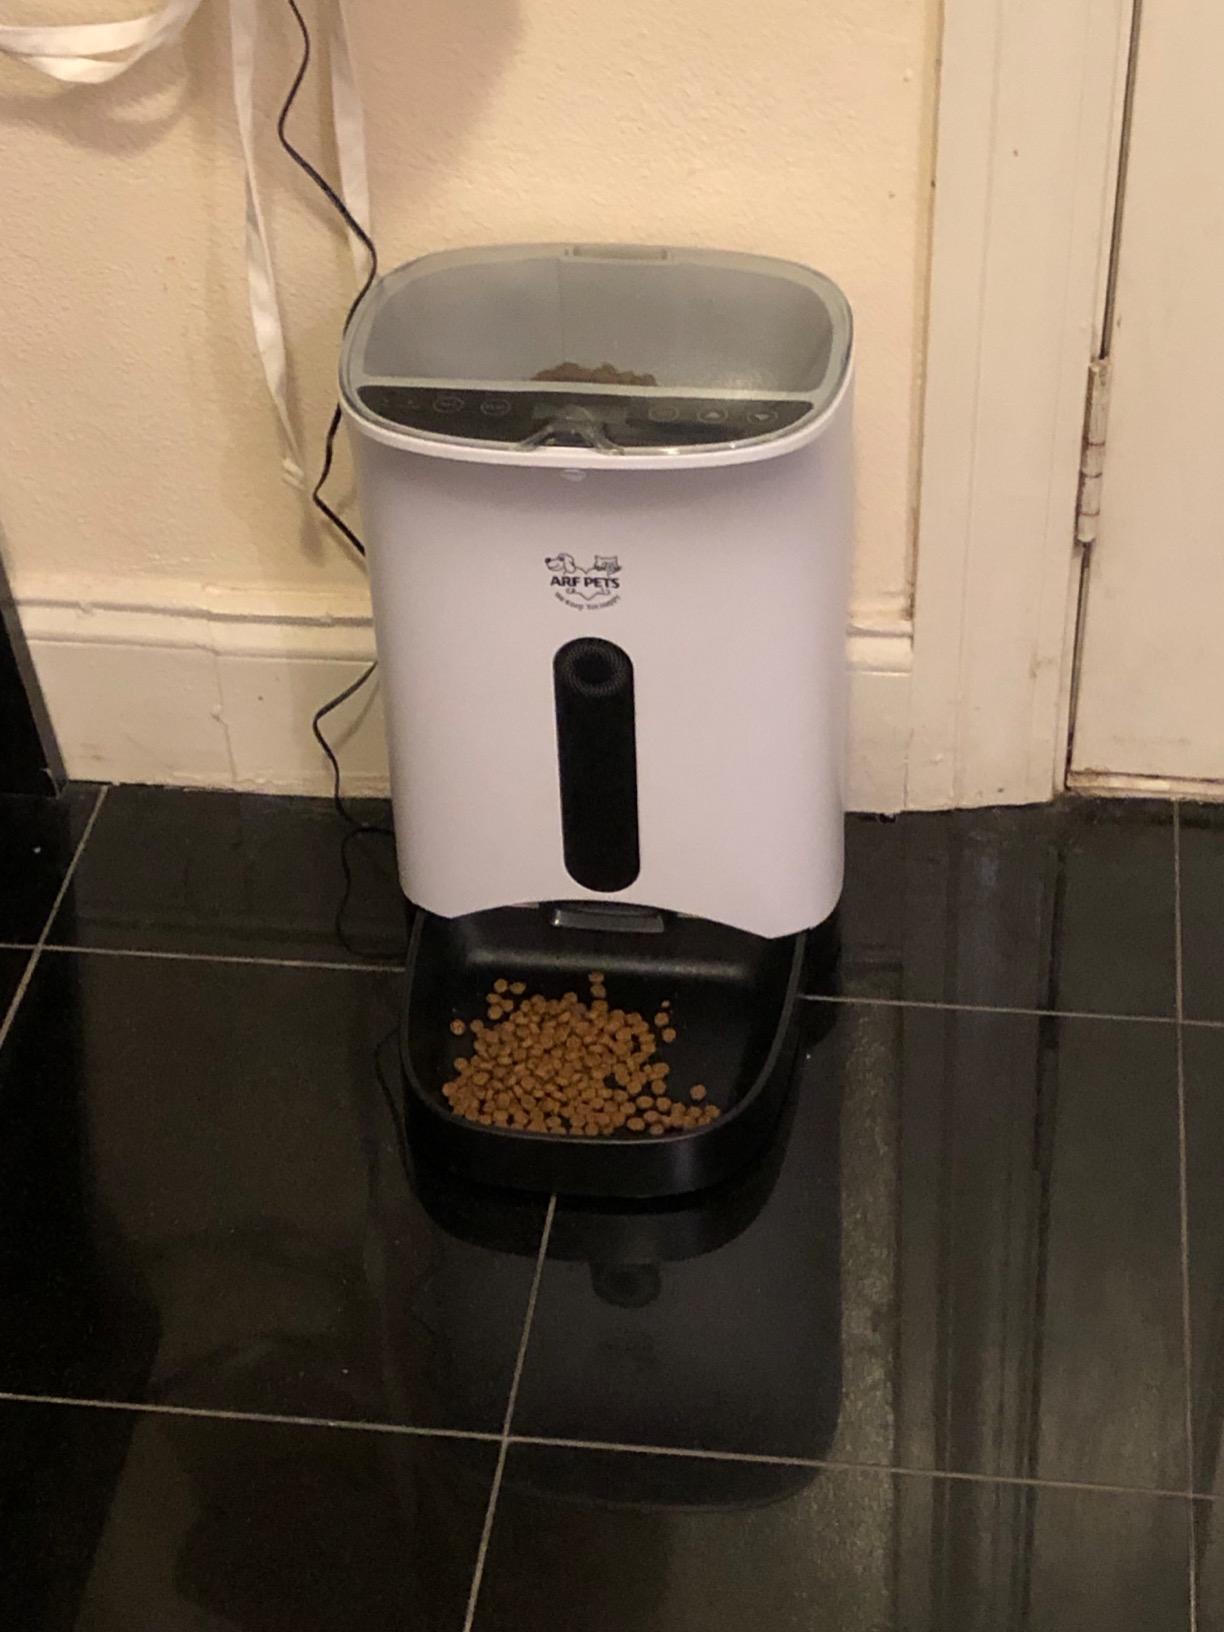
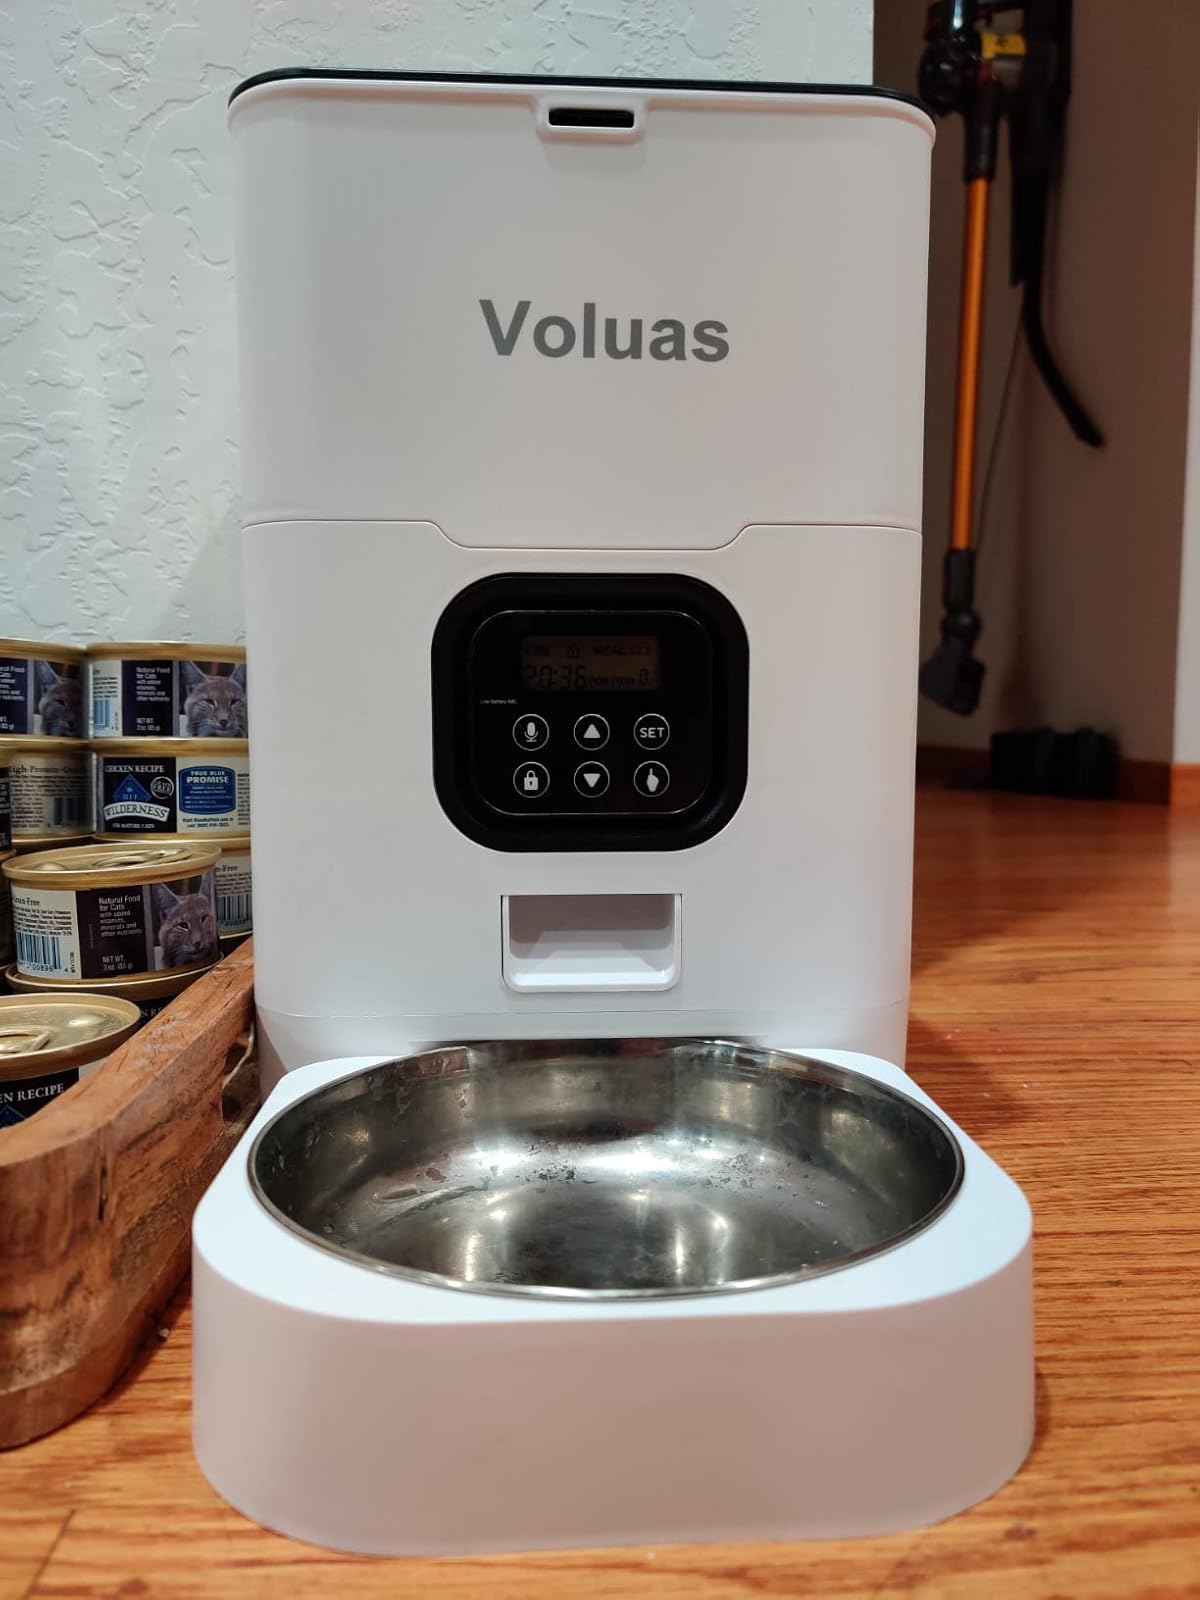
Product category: items_feeder
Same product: no